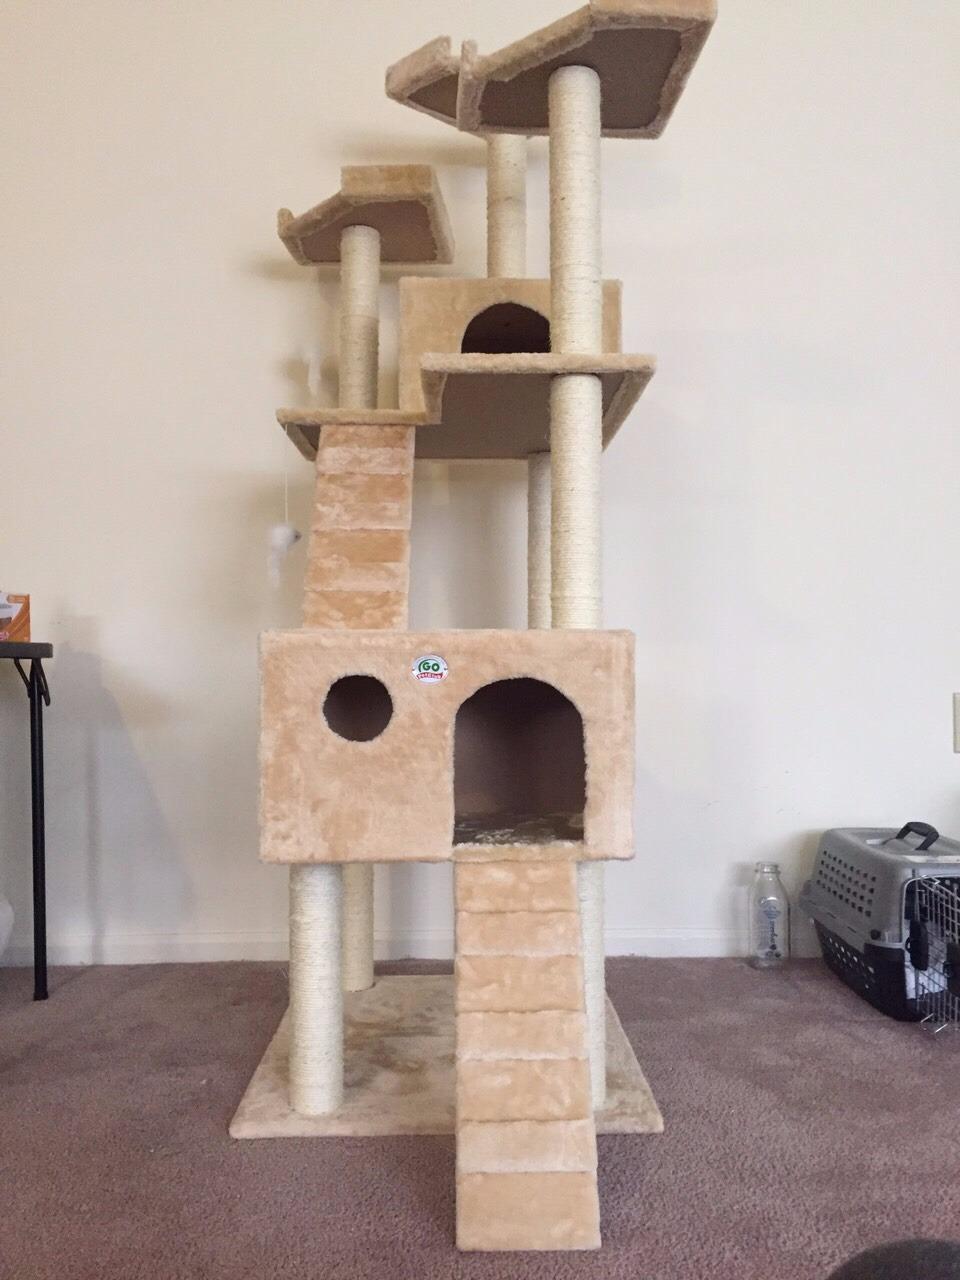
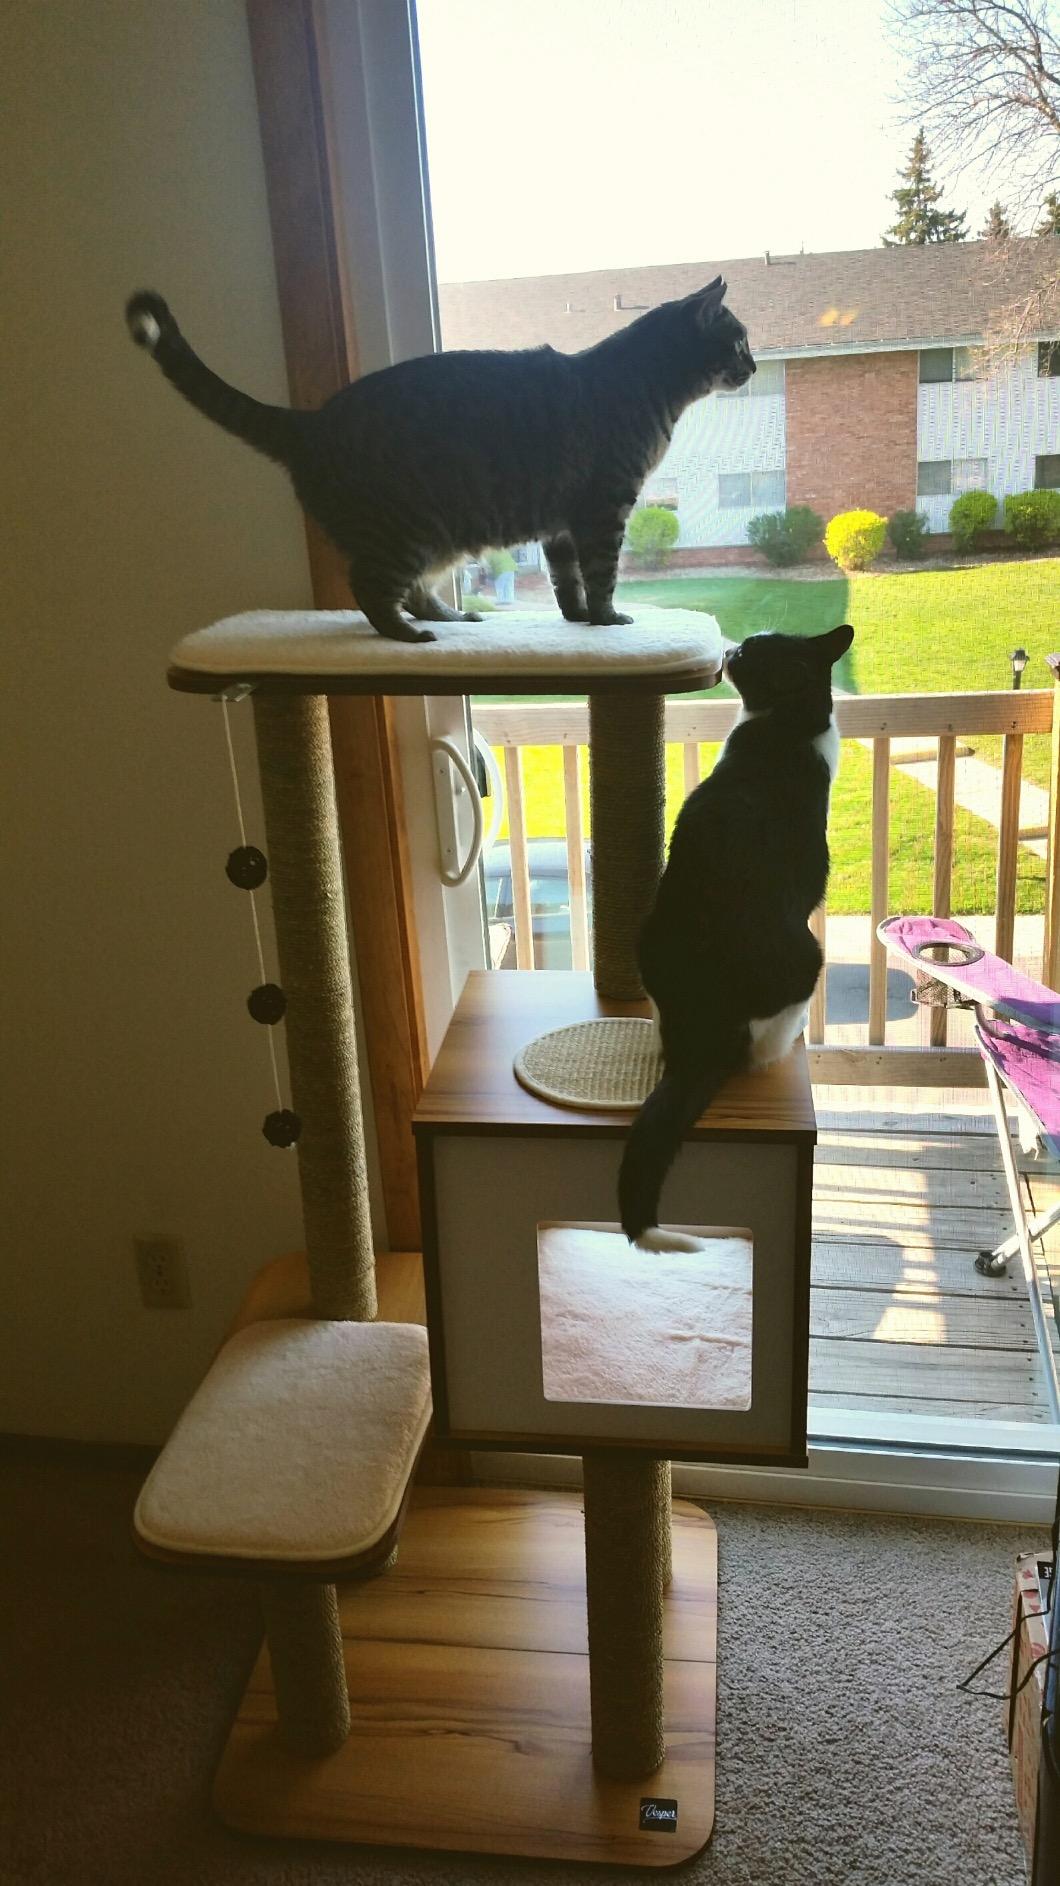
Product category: items_cat tree
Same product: no